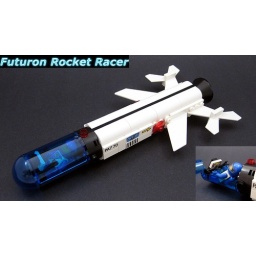
Futuron Rocket Racer - fly by the seat of your pants